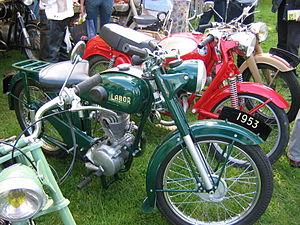
Labor est une ancienne marque française de cycles, de motocyclettes et de motos.